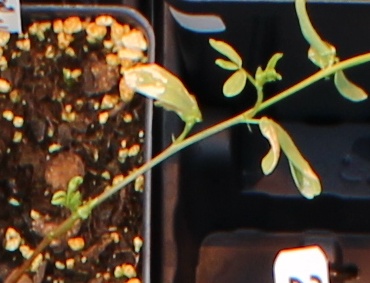
Label: Lentil